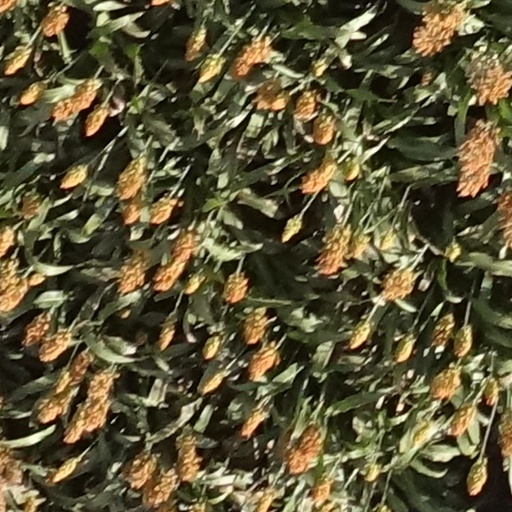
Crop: sorghum